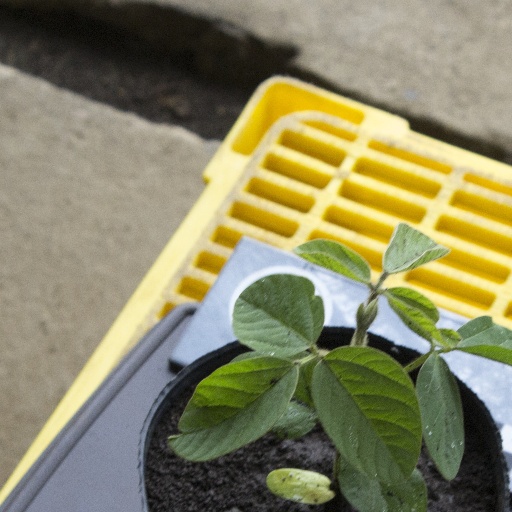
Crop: soybean